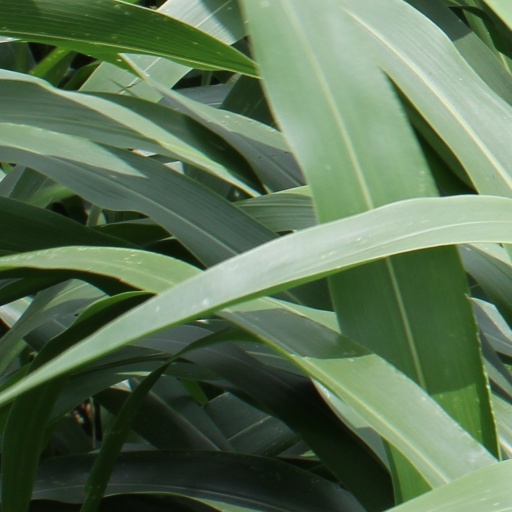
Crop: sorghum